Roman Loktionov (footballer, born 1985)

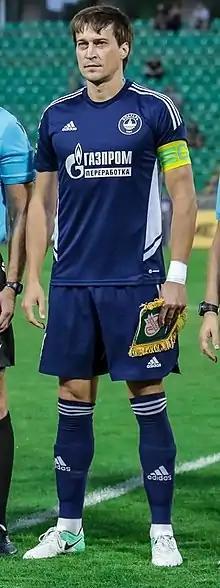
Loktionov with FC Volgar Astrakhan in 2022

Roman Gennadyevich Loktionov (born 19 June 1985) is a Russian former professional football player.